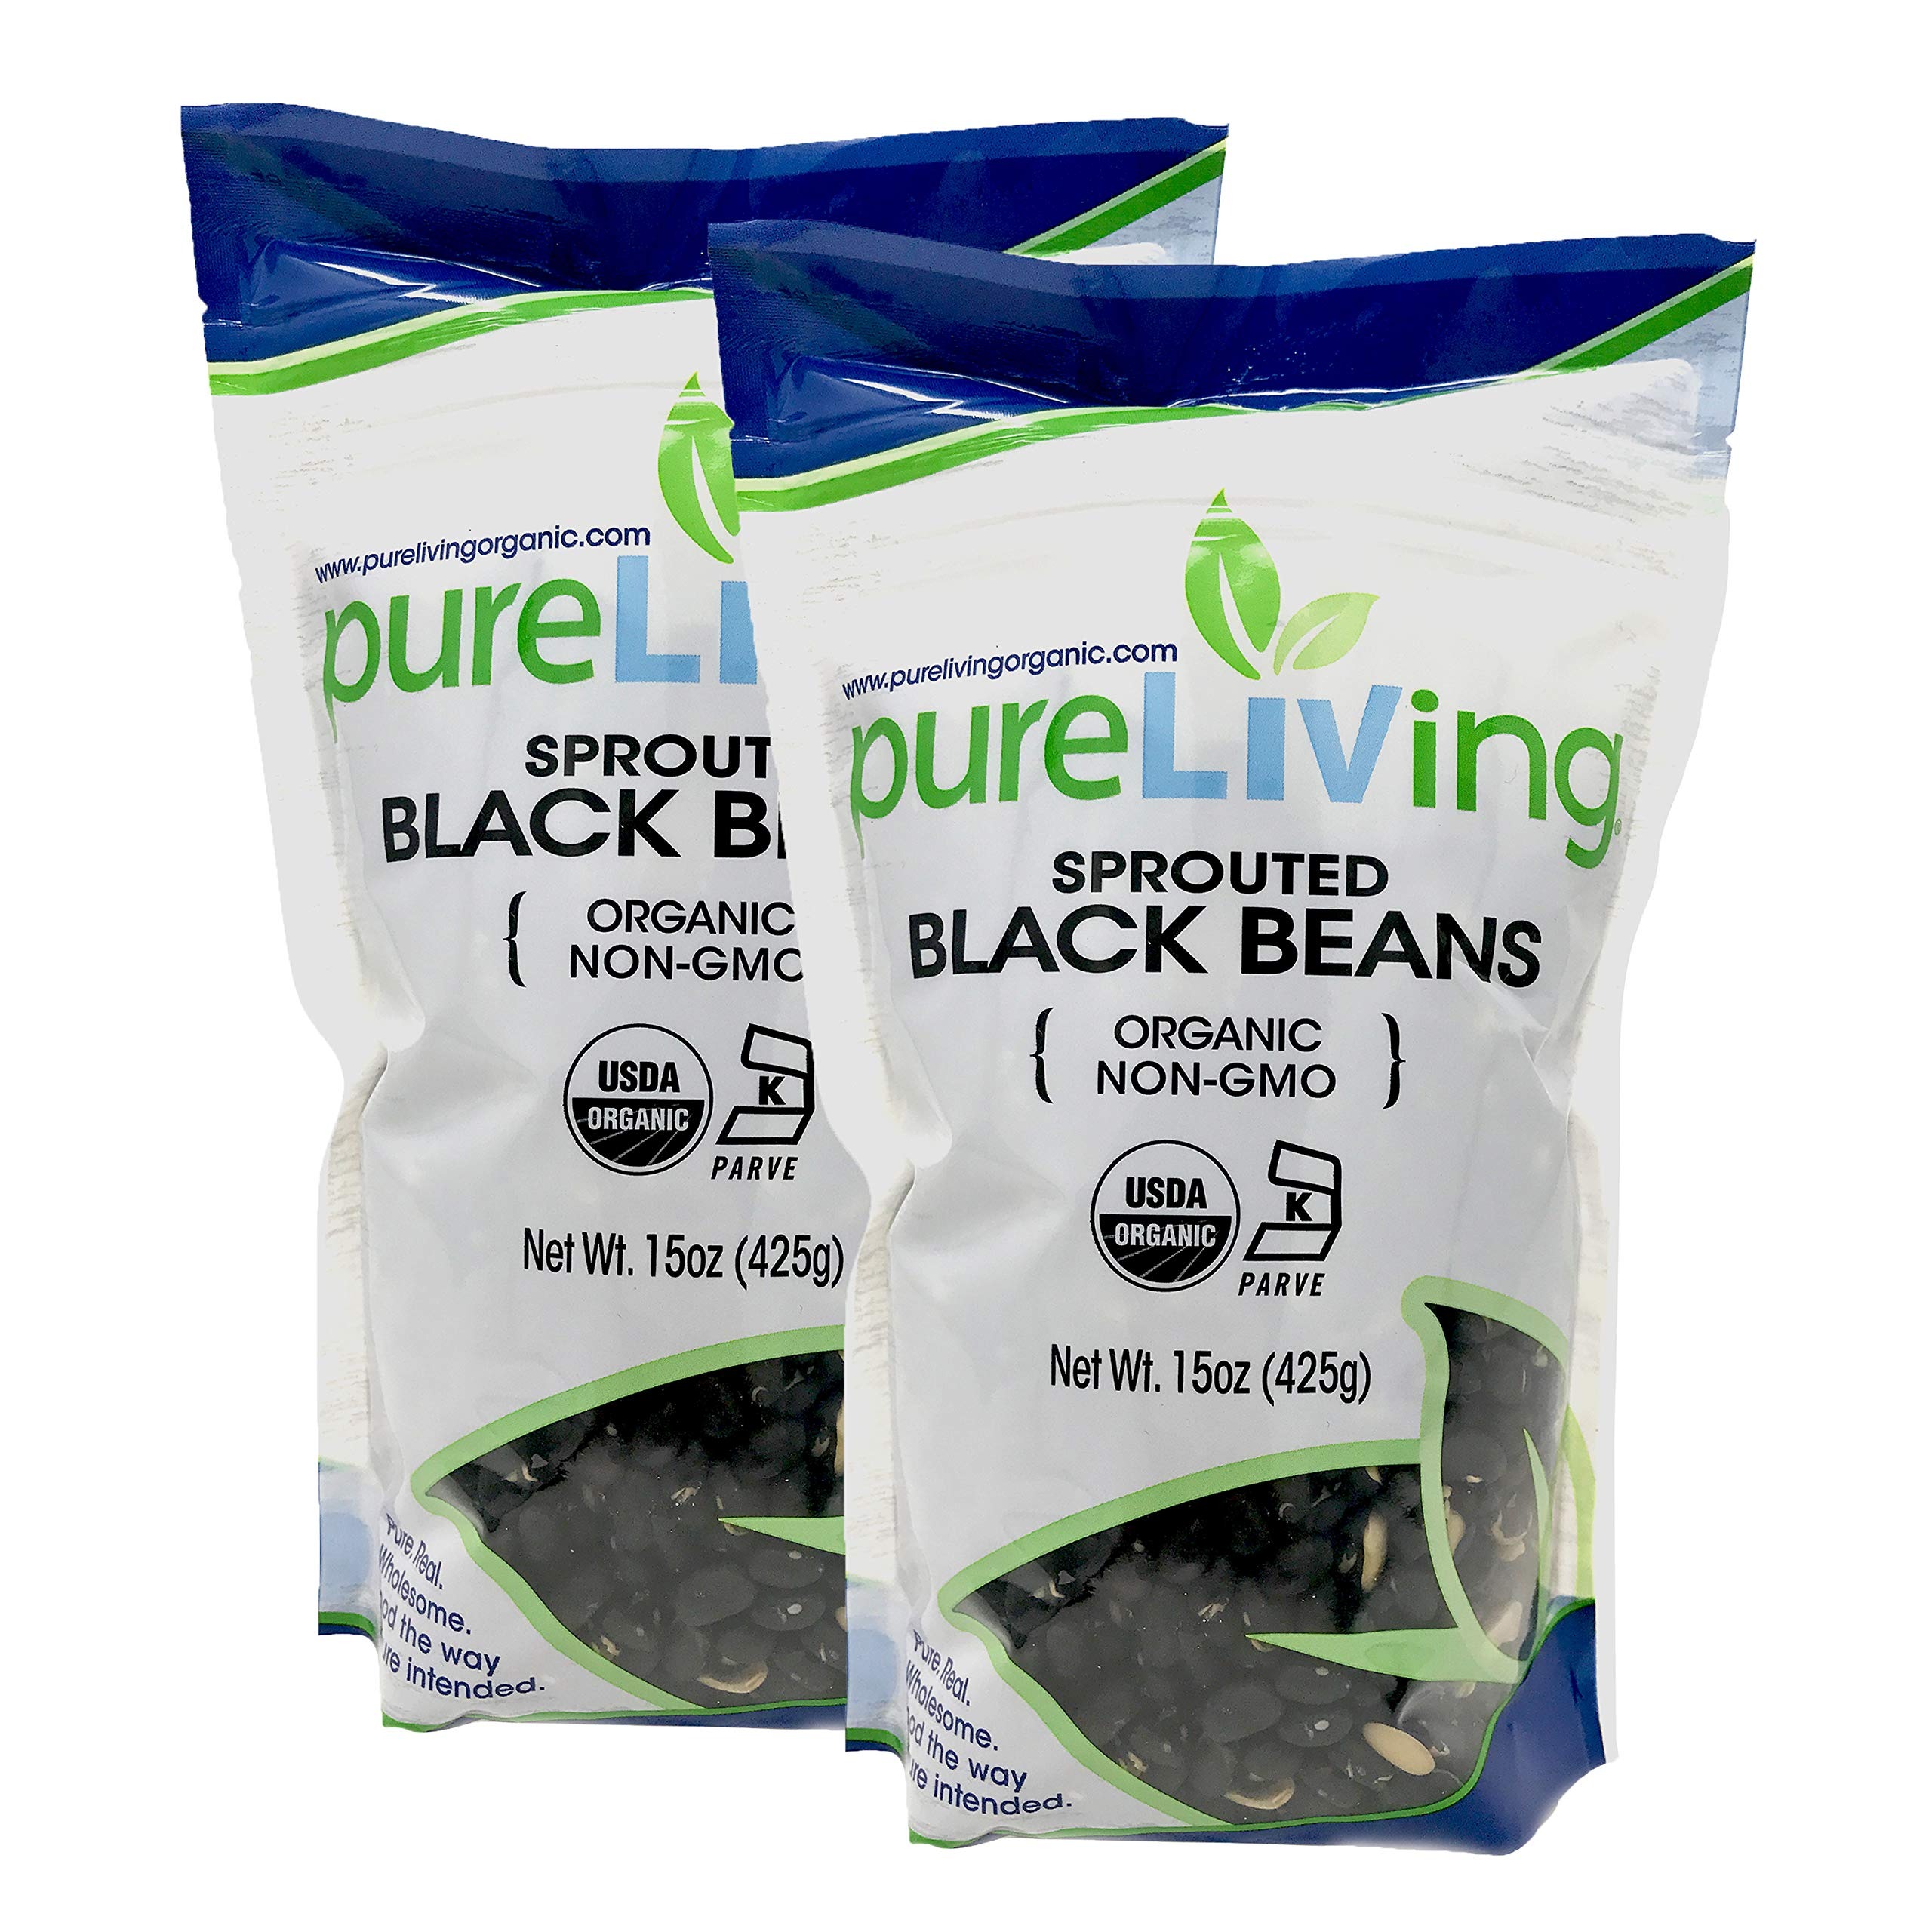
Item Name: PureLiving - Organic Sprouted Black Beans 15 Oz - 2 Pack - Non GMO Kosher
Value: 30.0
Unit: Fl Oz

Price: 6.89